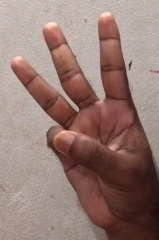
ASL sign: W